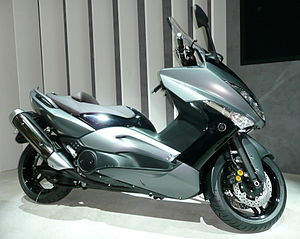
Skyderierne i Midi-Pyrénées 2012 / Angrebene / 19. marts: Ozar Hatorah-skolen i Toulouse
Den type scooter som blev brugt i terrorangrebene, en Yamaha TMAX
Skyderierne i Midi-Pyrénées 2012 var tre pistol-angreb mod franske soldater og jødiske civile i byerne Montauban og Toulouse i Midi-Pyrénées-regionen i Frankrig. I alt blev syv dræbt foruden gerningsmanden og fem andre såret, heraf fire alvorligt.